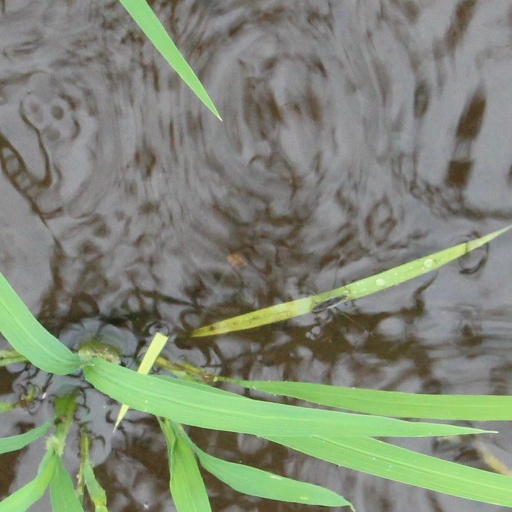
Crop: rice